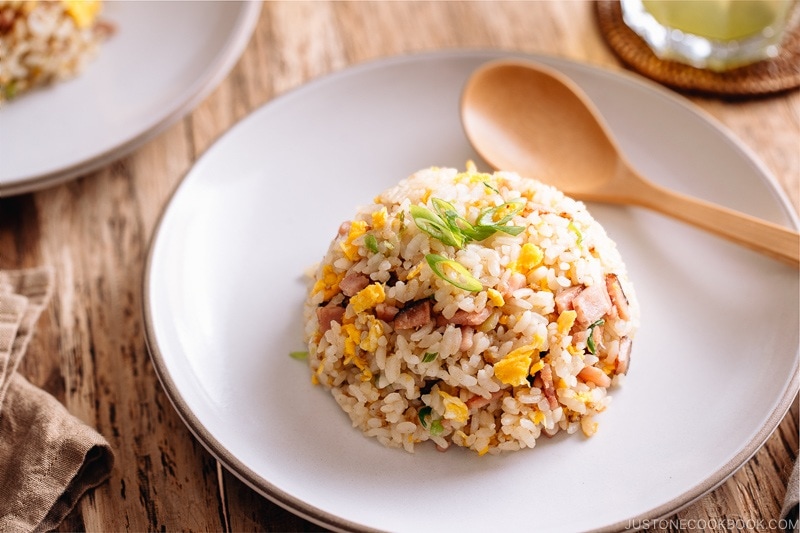
Dish: fried_rice